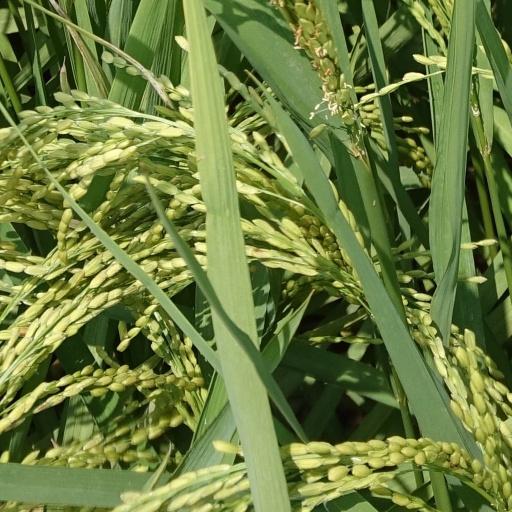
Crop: rice